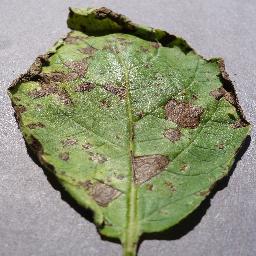
Label: Potato___Early_blight